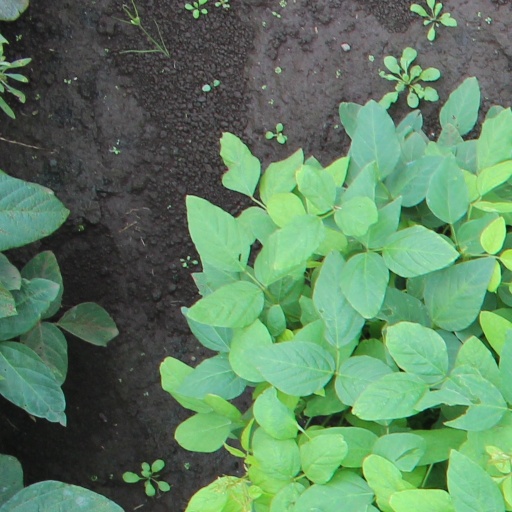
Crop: soybean